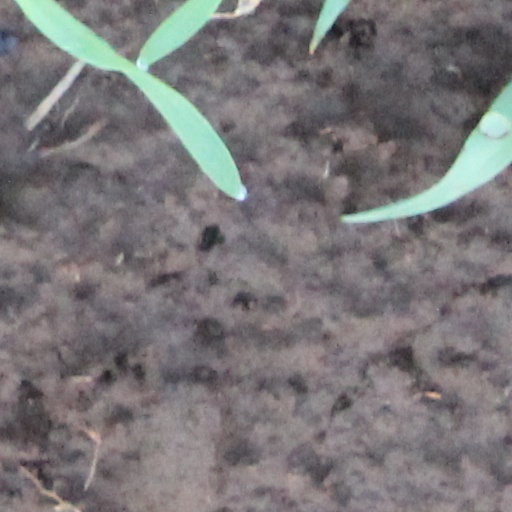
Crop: wheat